2022 Wisconsin gubernatorial election

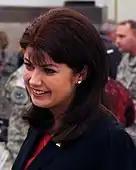
Former lieutenant governor Rebecca Kleefisch finished second in the primary.

Despite losing, Michels won 5 out of 8 congressional districts. Evers won 3 of 8 congressional districts, including one that elected a Republican.